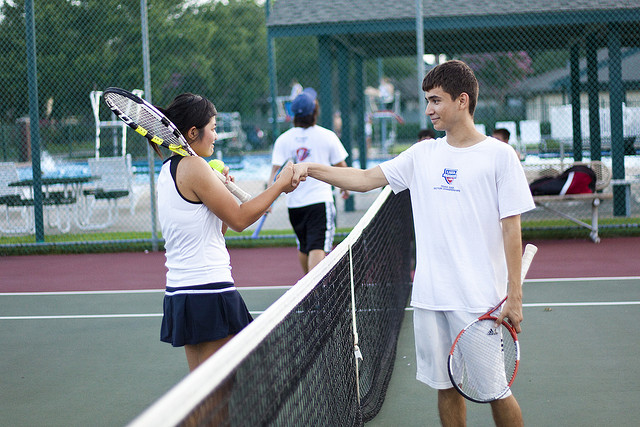
nữ vận động viên tennis đang bắt tay của nam vận động viên